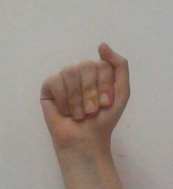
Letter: saad